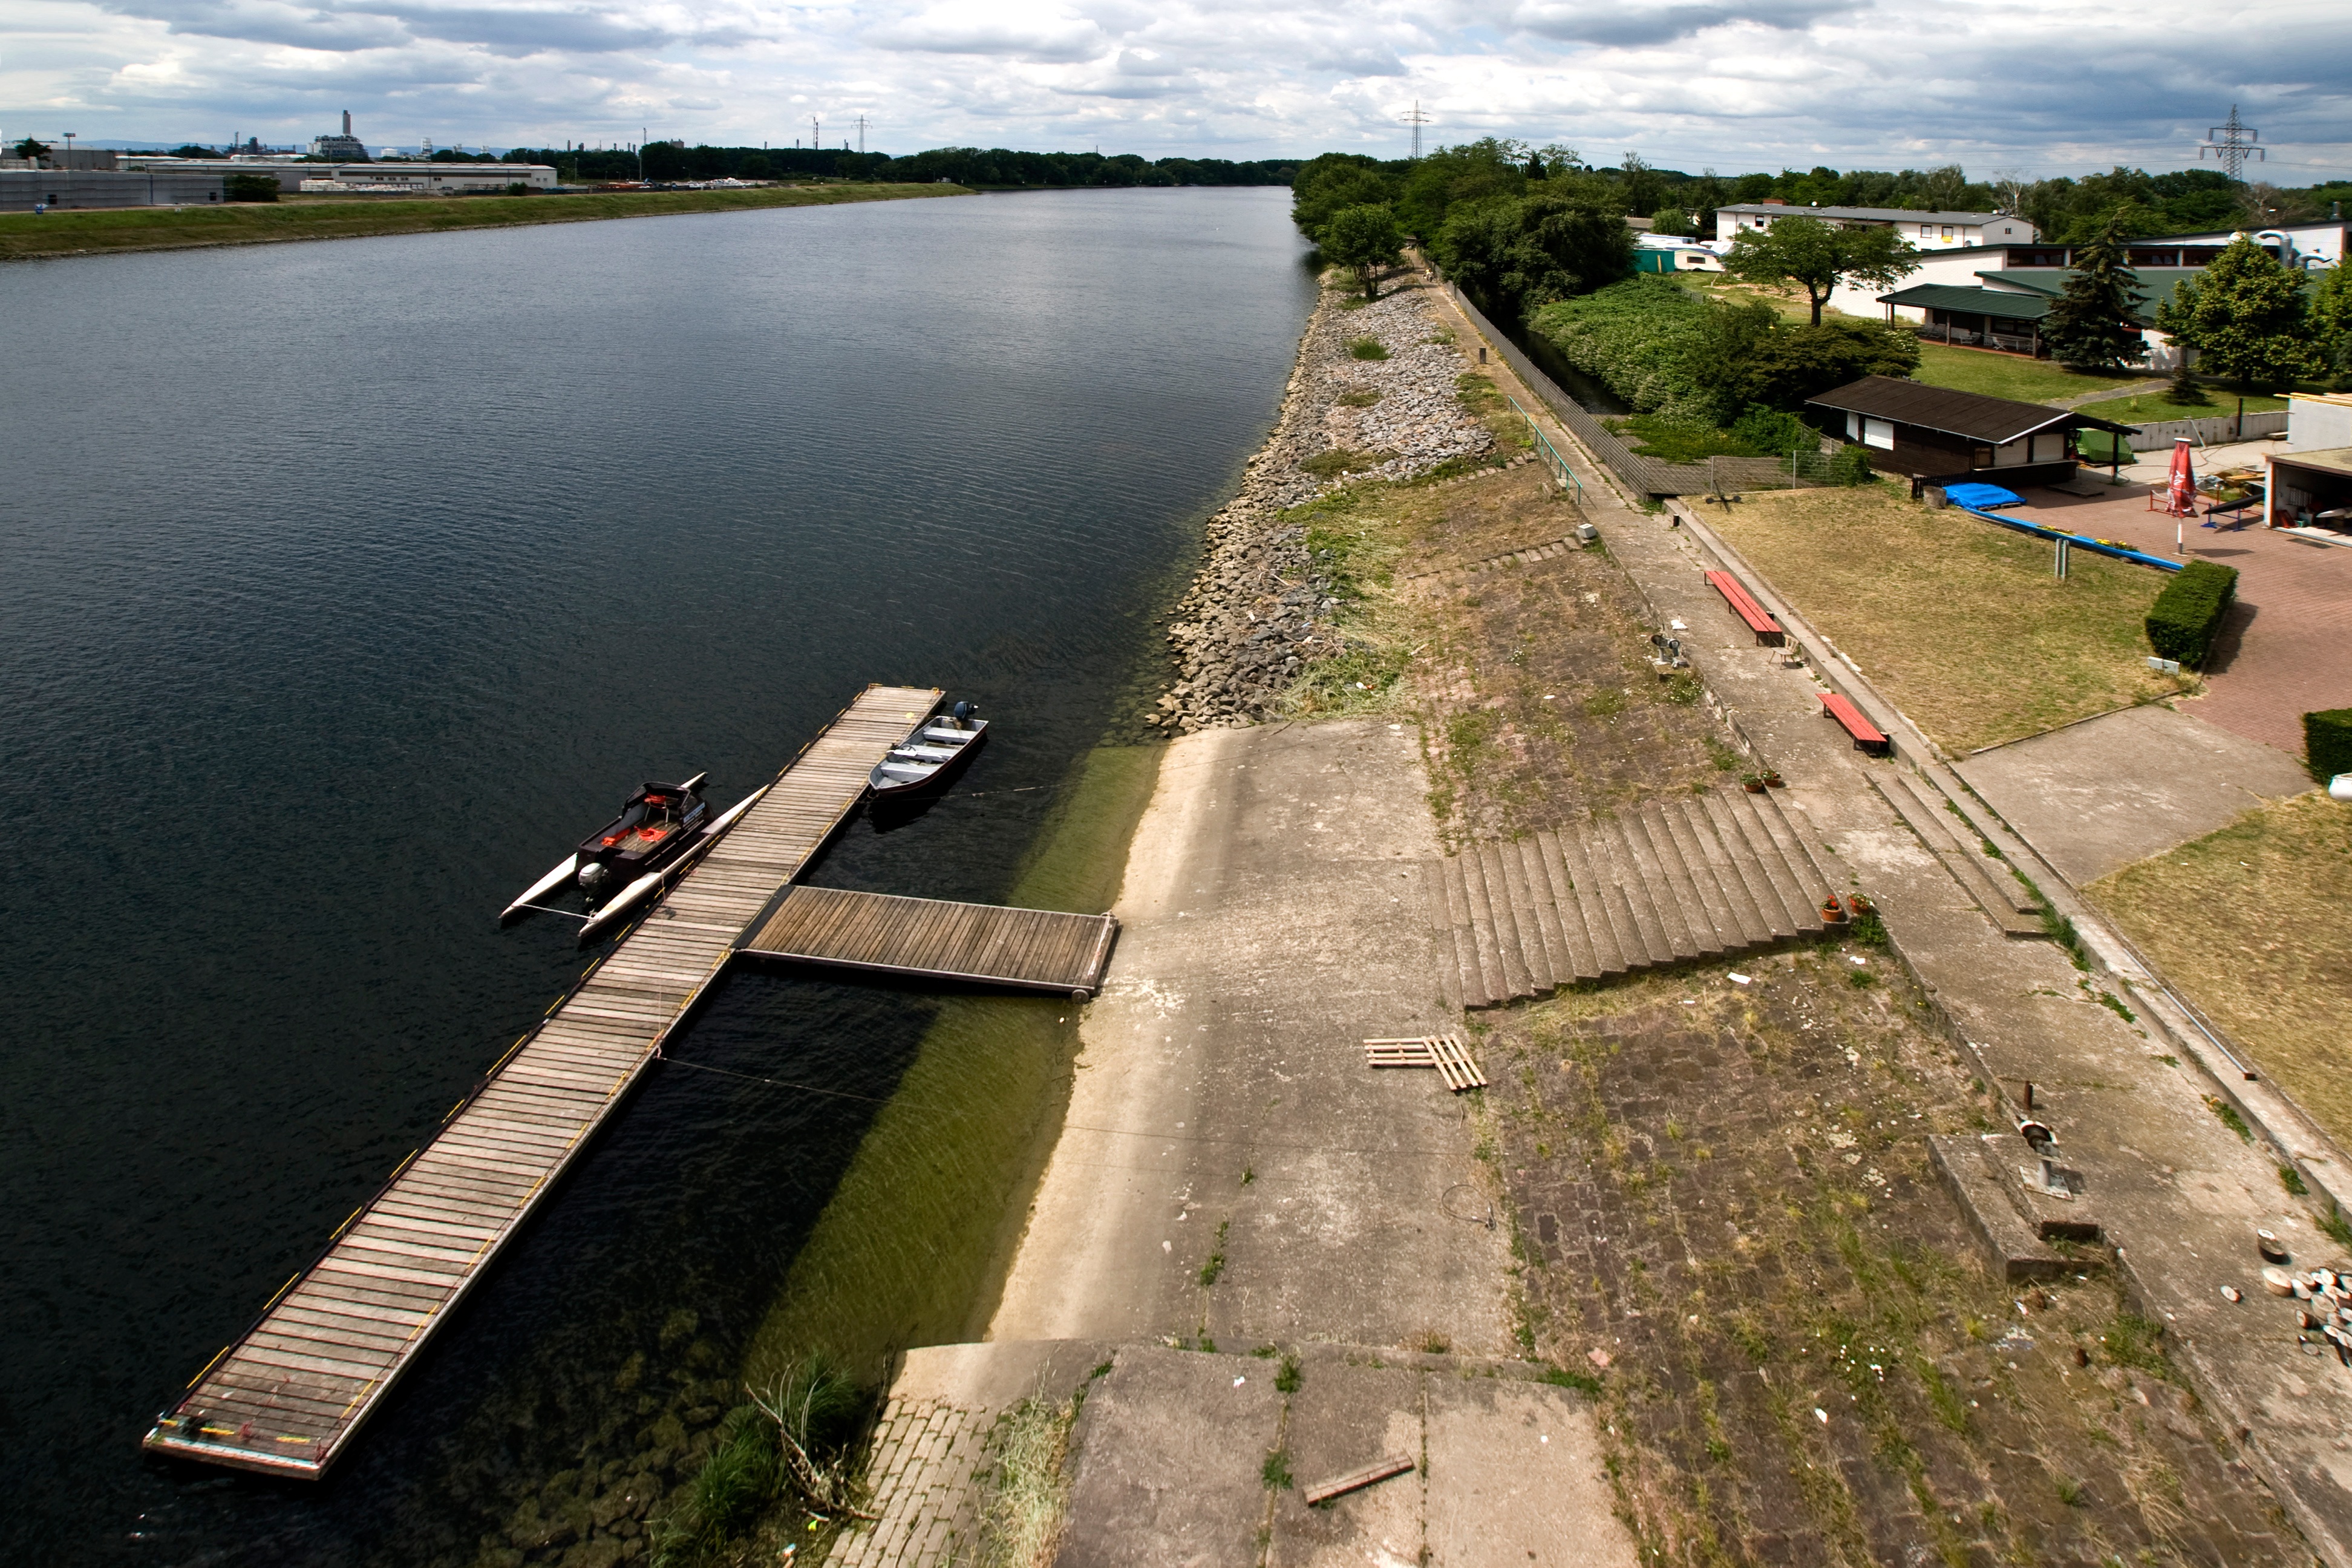
sea, coast, dock, track, bridge, river, canal, walkway, transport, vehicle, reservoir, waterway, infrastructure, channel, mannheim, neckar, aerial photography, ship jetty